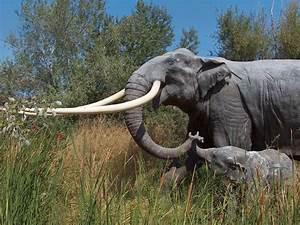
Label: elefante